Francis Danby

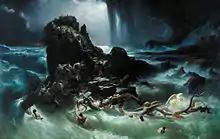
A rocky outcrop is surrounded by a swirling torrent of water under dark storm-clouds. A cluster of people swept into the water cling to shattered tree-trunks. An angel hovers over them.

"The Upas Tree" (1820) and "The Delivery of Israel" (1825) brought him his election as an Associate Member of the Royal Academy. He left Bristol for London, and in 1828 exhibited his "Opening of the Sixth Seal" at the British Institution, receiving from that body a prize of 200 guineas; and this picture was followed by two others on the theme of the Apocalypse.